De Grote Sinterklaasfilm en de Strijd om Pakjesavond

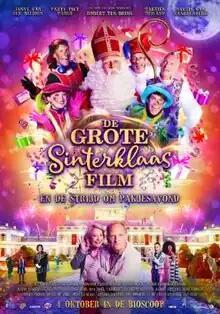
Film poster

De Grote Sinterklaasfilm en de Strijd om Pakjesavond is a 2023 Dutch film directed by Lucio Messercola. The film won the Golden Film award after having sold 100,000 tickets.